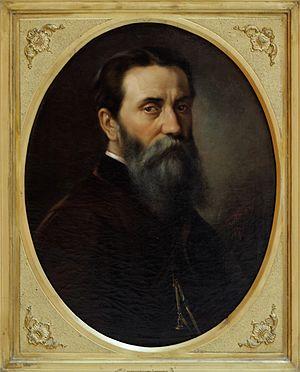
Gheorghe Tattarescu, né à Focșani en octobre 1818 et mort à Bucarest le 24 octobre 1894, est un peintre roumain de style néoclassique, de la période de la renaissance culturelle roumaine.